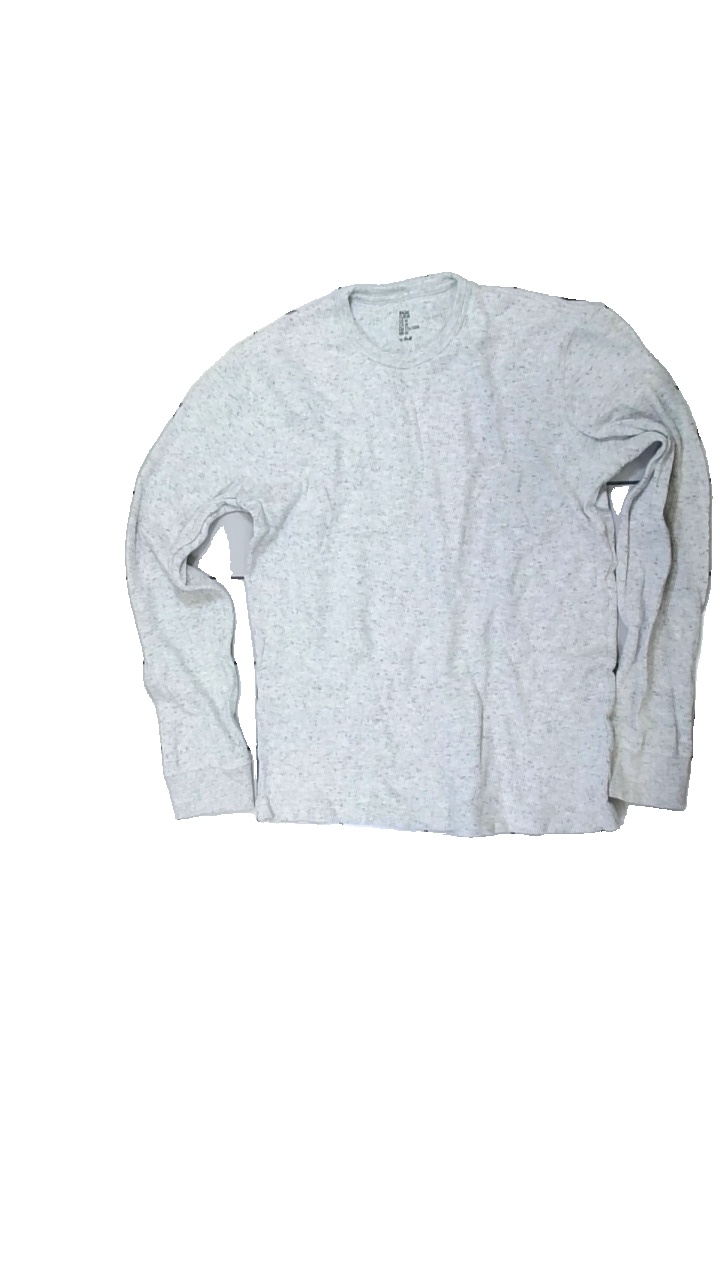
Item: Top (Men)
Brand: H&m
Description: grå melerad långärmad tröja
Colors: Grey
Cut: Regular
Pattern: Other
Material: ?
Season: All
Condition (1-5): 5
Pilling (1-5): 5
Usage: Reuse
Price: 50-100